M4 carbine

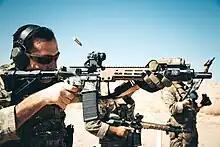
The URG-I used by one of the Green Berets from 3rd SFG (A) with a black Magpul PMAG during training at Marine Corps Air Ground Combat Center, Twentynine Palms, California in 2019

The "SOPMOD Block II" is a more radical modification kit for the baseline M4A1 that can be fitted at first-echelon unit maintenance level. Components of the Block II were phased in gradually, but the most distinctive feature is the free-floated Daniel Defense Rail Interface System II (RIS II), first issued in 2008. The RIS II is available in 9.5 inches for the Mk 18 Mod 1 or 12.5 inches for the M4A1. Other components of the Block II include the L3 Advanced Target Pointer Illuminator Aiming Laser (ATPIAL), or the AN/PEQ-15 as well as the LA5 high-power variants, and the ELCAN SpecterDR 1-4 optic.